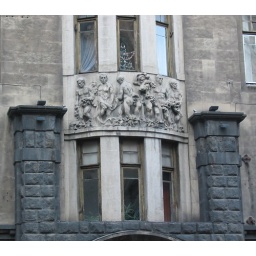
part of the column of a building in Georgia